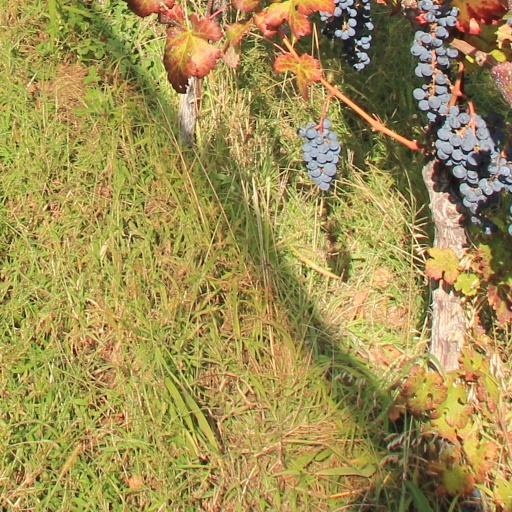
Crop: grape